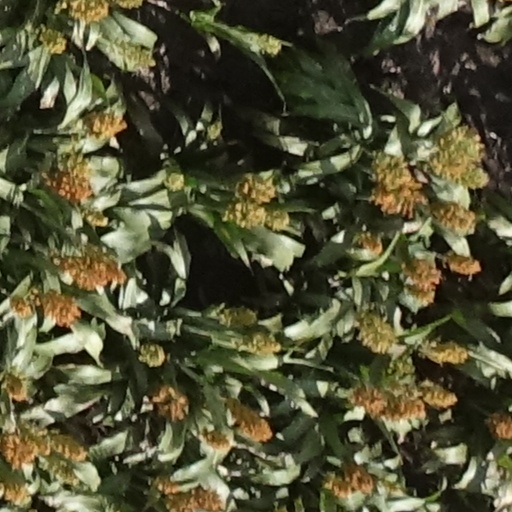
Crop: sorghum